Grand Duke George Mikhailovich of Russia (1863–1919)

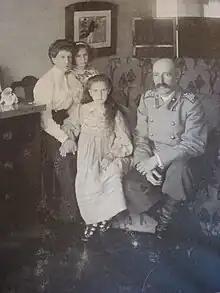
Grand Duke George Mikhailovich with his wife and two daughters.

On 30 April 1900 at Corfu, Grand Duke George married Princess Maria, daughter of King George I of the Hellenes and Grand Duchess Olga Constantinovna of Russia. Maria was George's paternal first cousin once removed.